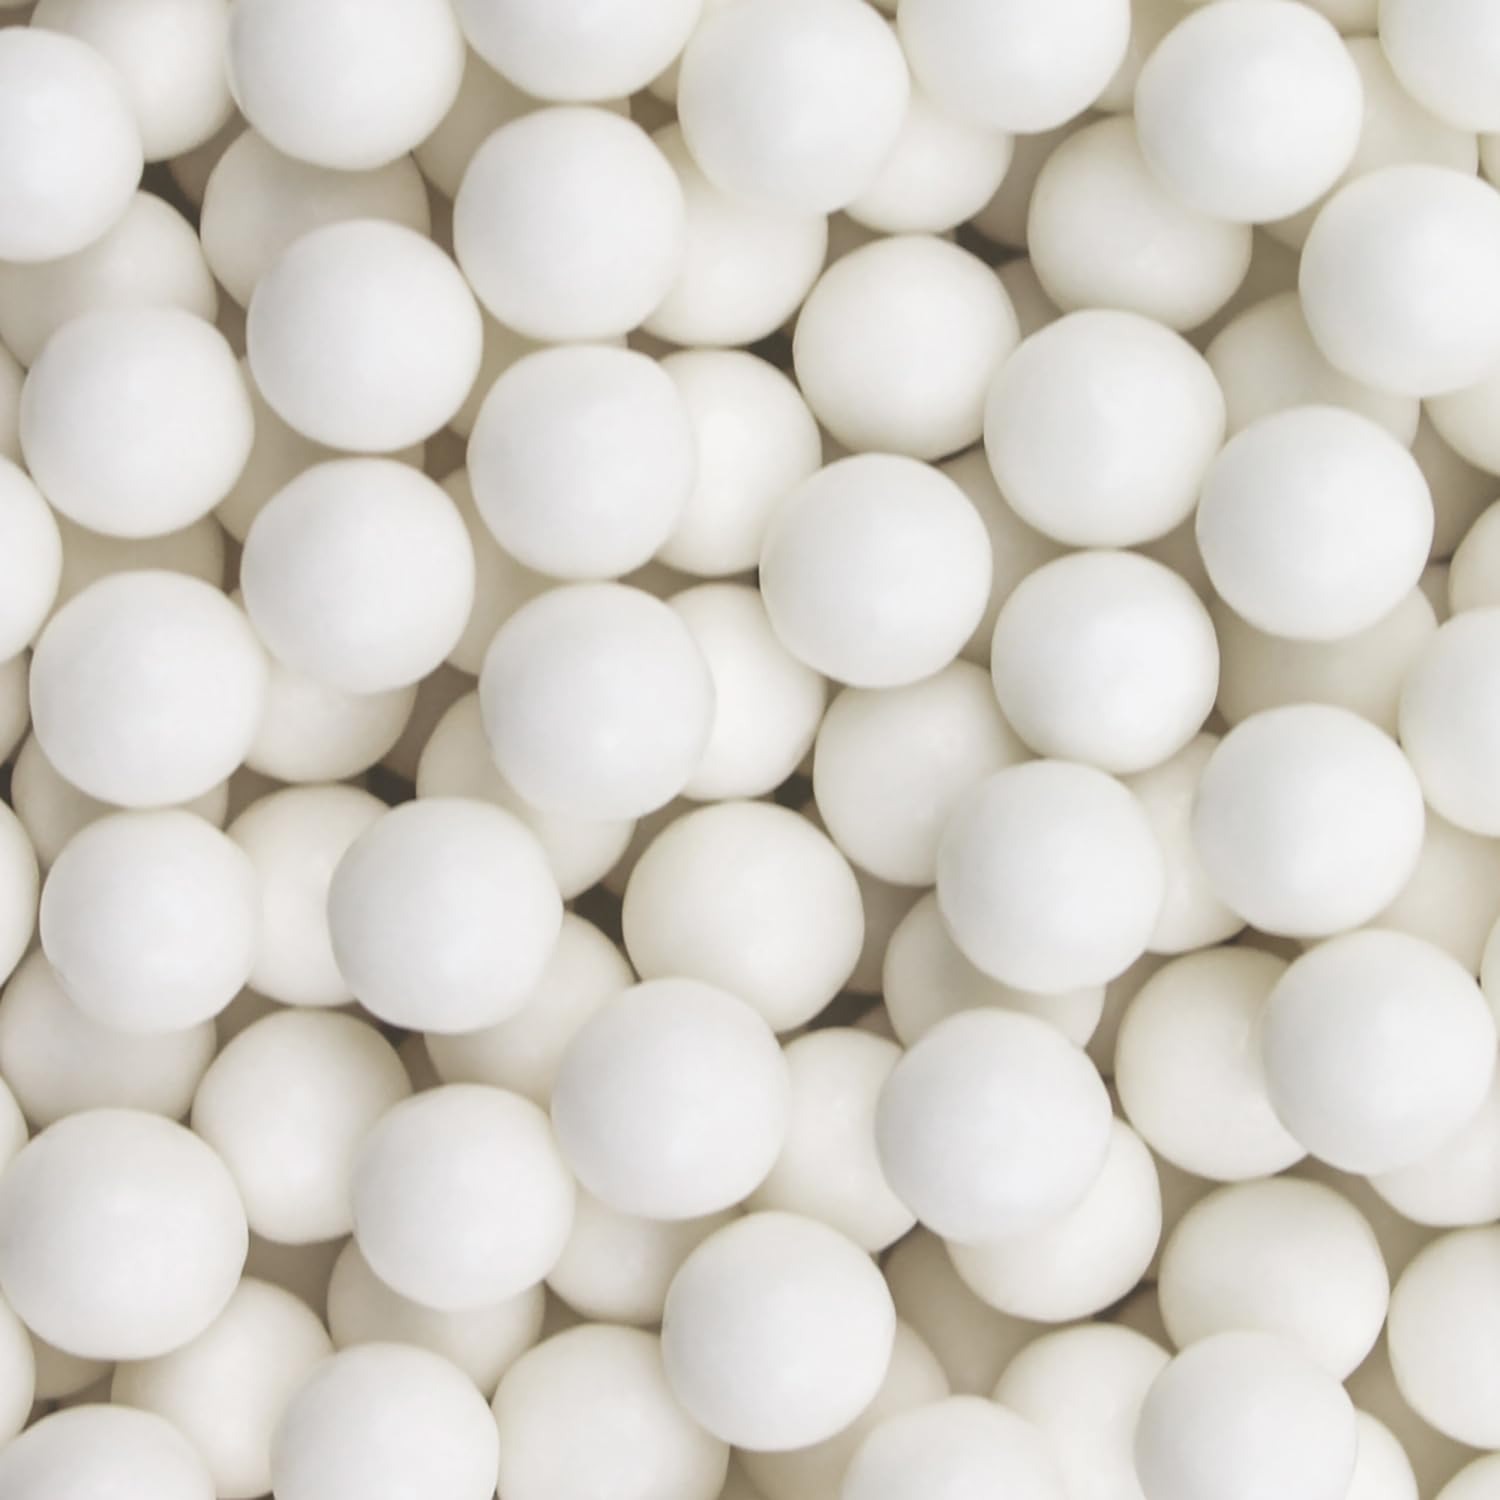
Item Name: Krazy Sprinkles White 8mm Beads - (1/2 cup 1x Jar) | Sprinkles for Baking & Decorating by Bakell
Bullet Point 1: Enhance Your Creations: Ideal for both professional bakers and at-home enthusiasts looking to add a dash of luxury to their desserts.
Bullet Point 2: Food-grade and Allergy-friendly: BAKELL's sprinkles are not only edible but also 100% food-grade. Kosher and Halal certified, they are free from nuts, dairy, and GMOs.
Bullet Point 3: Stunning Hues: Each bead sparkles with a rich, luxurious color, adding an elegant touch to your desserts.
Bullet Point 4: Keep Fresh Packaging: Each 114g (1/2 Cup) high-quality reusable jar protects the sprinkles during transit and ensures freshness.
Bullet Point 5: Versatile Use: These mini beads are perfect for cakes, cupcakes, ice cream, cookies, and any other dessert where pops of color is desired.
Product Description: Experience the magic of baking with BAKELL's Mini Beads Sprinkles (White), an irresistible addition to your confectionery creations! Known for exceptional quality and value, BAKELL proudly introduces these exquisite sprinkles. Capturing the luxurious glow in bite-sized beads, these sprinkles will turn your desserts into gourmet masterpieces. Our sprinkles offer an unparalleled blend of quality, value, and are 100% edible - made only with premium ingredients. Elevate your culinary journey with BAKELL's Mini Beads Sprinkles, the trusted choice in the industry!
Value: 1.0
Unit: Count

Price: 10.98